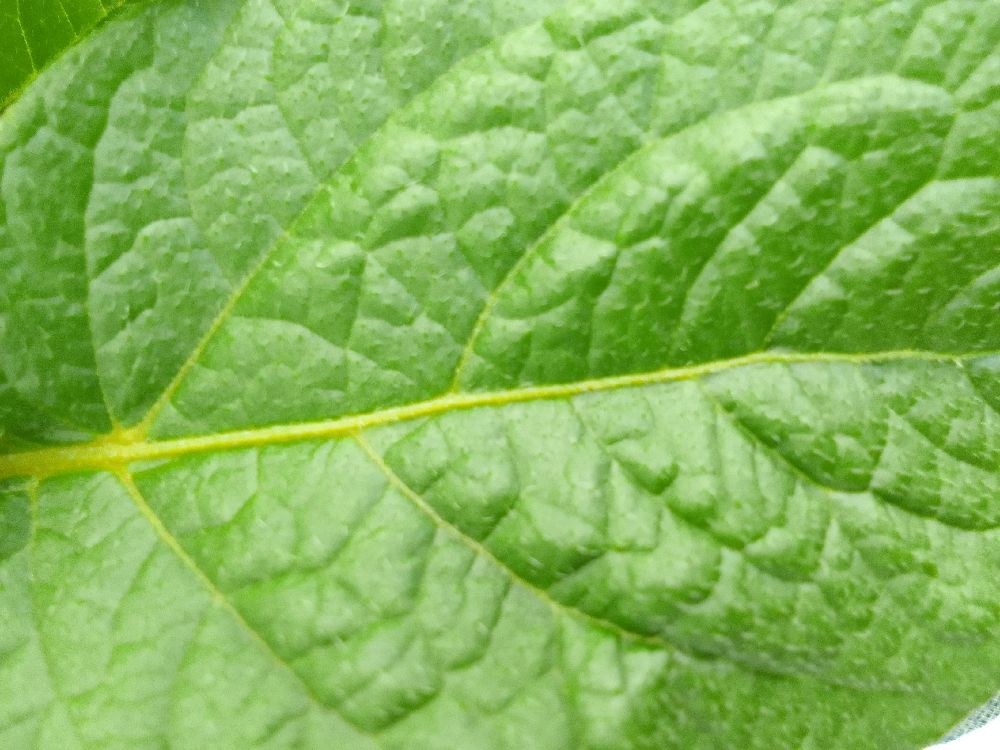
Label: Healthy